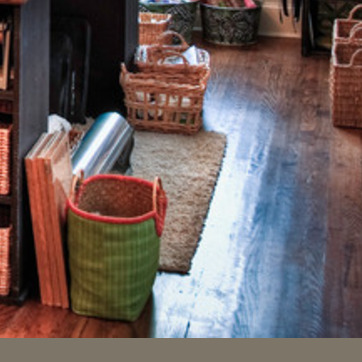
Material: carpet